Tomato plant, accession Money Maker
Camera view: bottom (45 deg); turntable rotation: 150 degrees
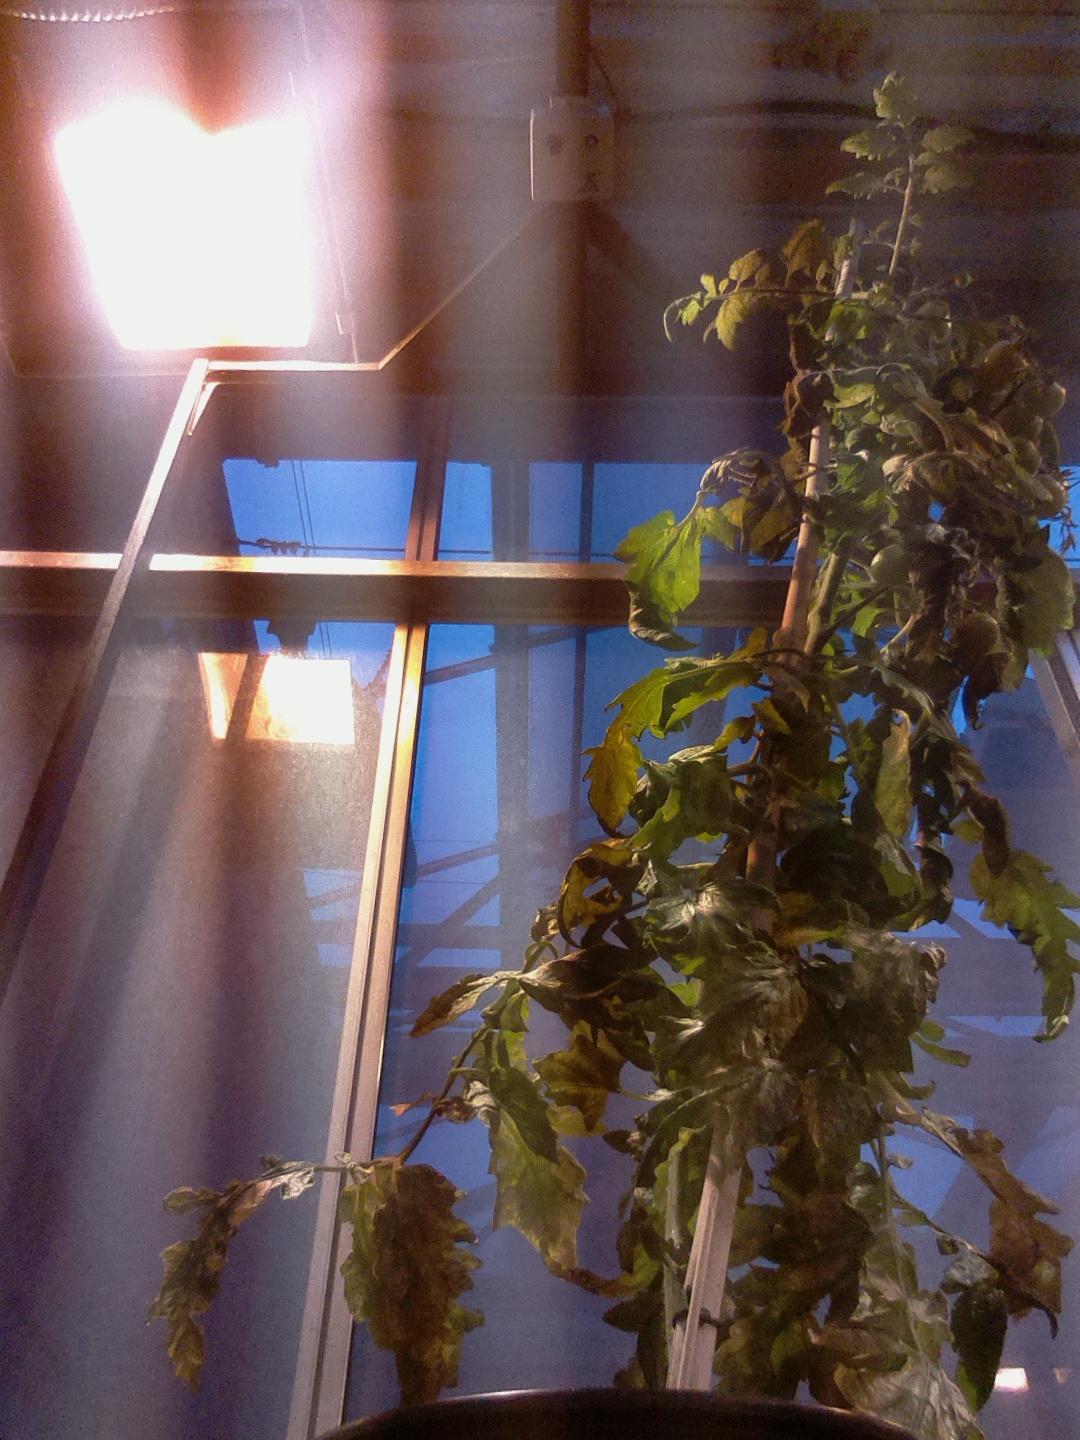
BBCH growth stage 78: 80% -90% of final fruit size